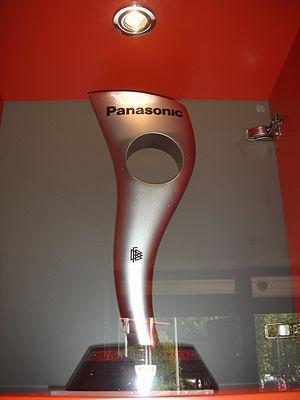
La Supercoupe d'Allemagne de football est une compétition de football qui oppose, périodiquement de 1972 à 1982 puis chaque année de 1987 à 1996 et de nouveau à partir de 2010, le vainqueur du championnat d'Allemagne de football au vainqueur de la Coupe d'Allemagne.